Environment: real
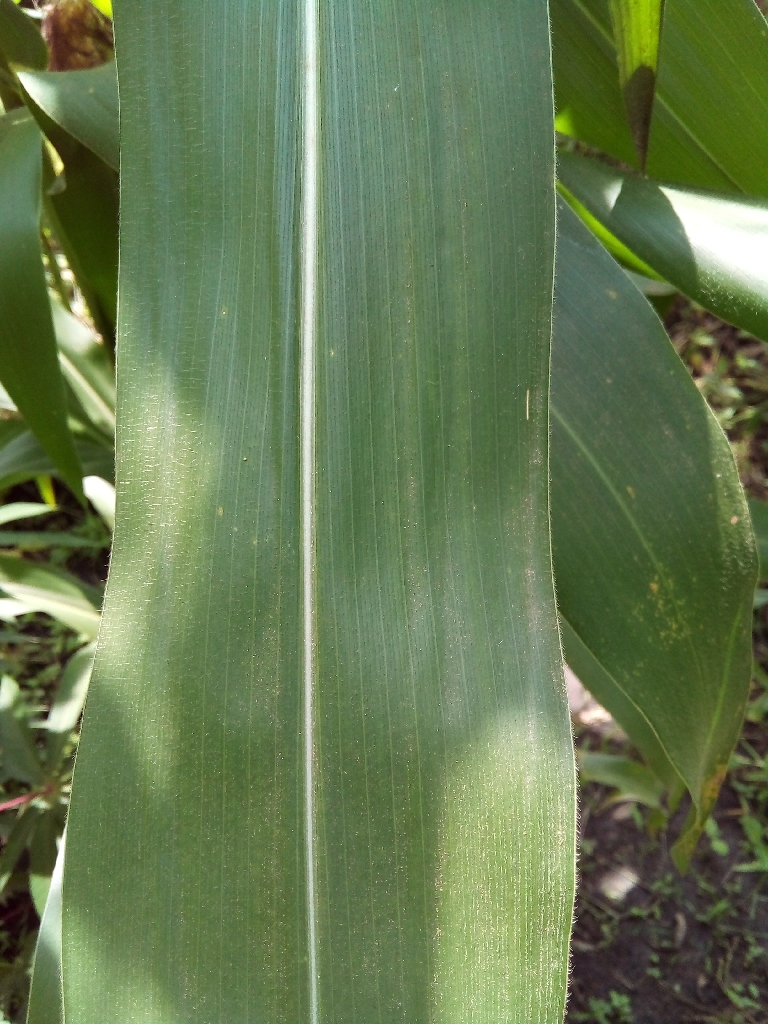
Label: healthy